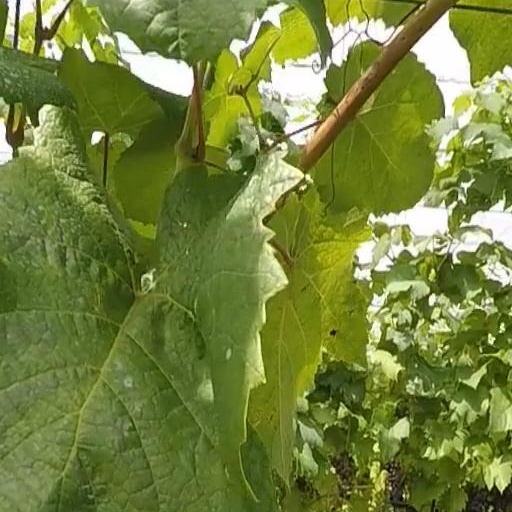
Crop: grape